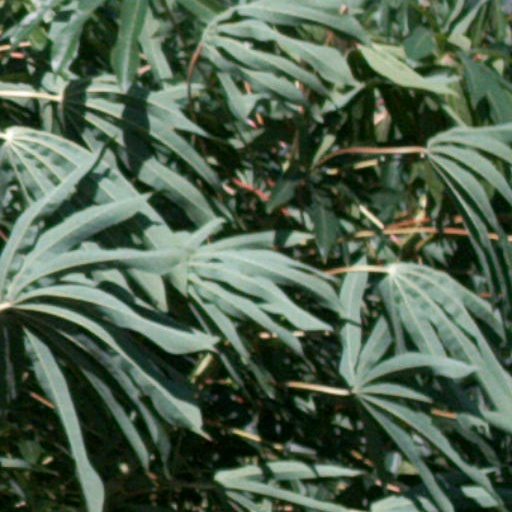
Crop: cassava